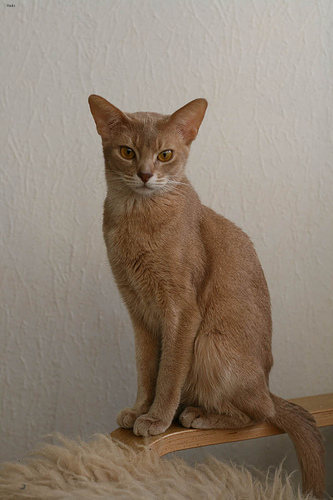
Breed: abyssinian